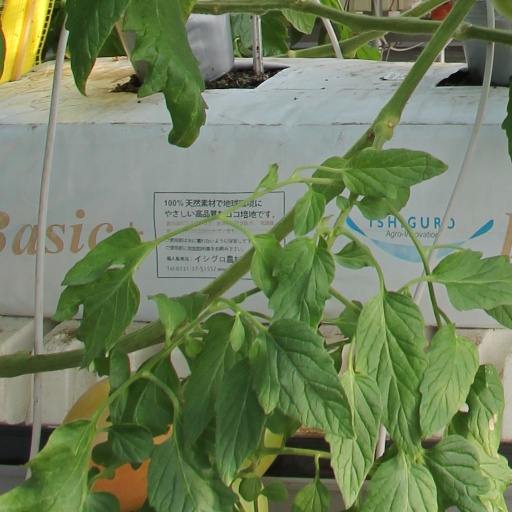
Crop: tomato